Geneina

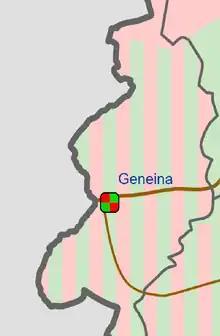
Situation in Geneina in late April 2023

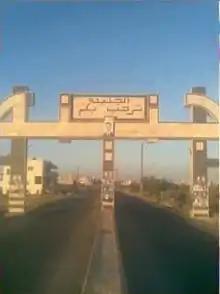
A sign at the entrance of Geneina in Arabic saying "Geneina welcomes you!"

The city has the biggest group of Masalit people in Sudan and Darfur. This group was heavily targeted during the War in Darfur but had remained in a state of peace for several years. During the War in Darfur, genocide against the Masalit people caught the attention of the UN, sparking controversy between the organization and Sudan.